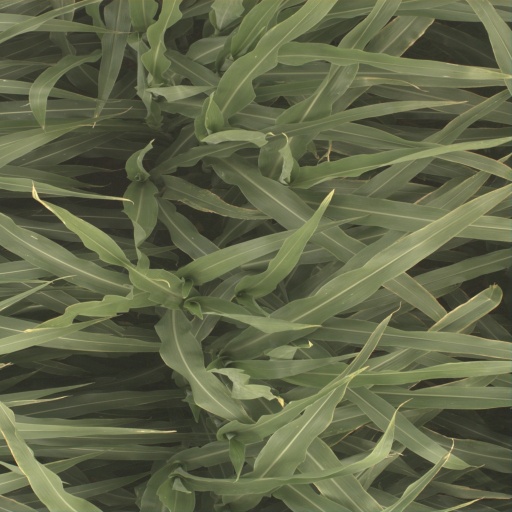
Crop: sorghum